Thomas Shotter Boys

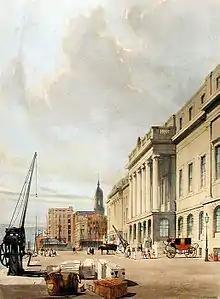
The Custom House in London, 1842

Boys was born at Pentonville, London, on 2 January 1803. He was articled to the engraver George Cooke. When his apprenticeship came to an end he went to Paris where he met and came under the influence of Richard Parkes Bonington, who persuaded him to abandon engraving for painting. Some sources describe him as a pupil of Bonington, although William Callow, who later shared a studio with him in Paris, disputed this.